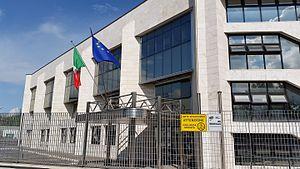
L'Istituto Poligrafico e Zecca dello Stato est la fabrique de monnaie nationale italienne, ainsi que l'imprimeur des timbres-poste de Poste italiane.